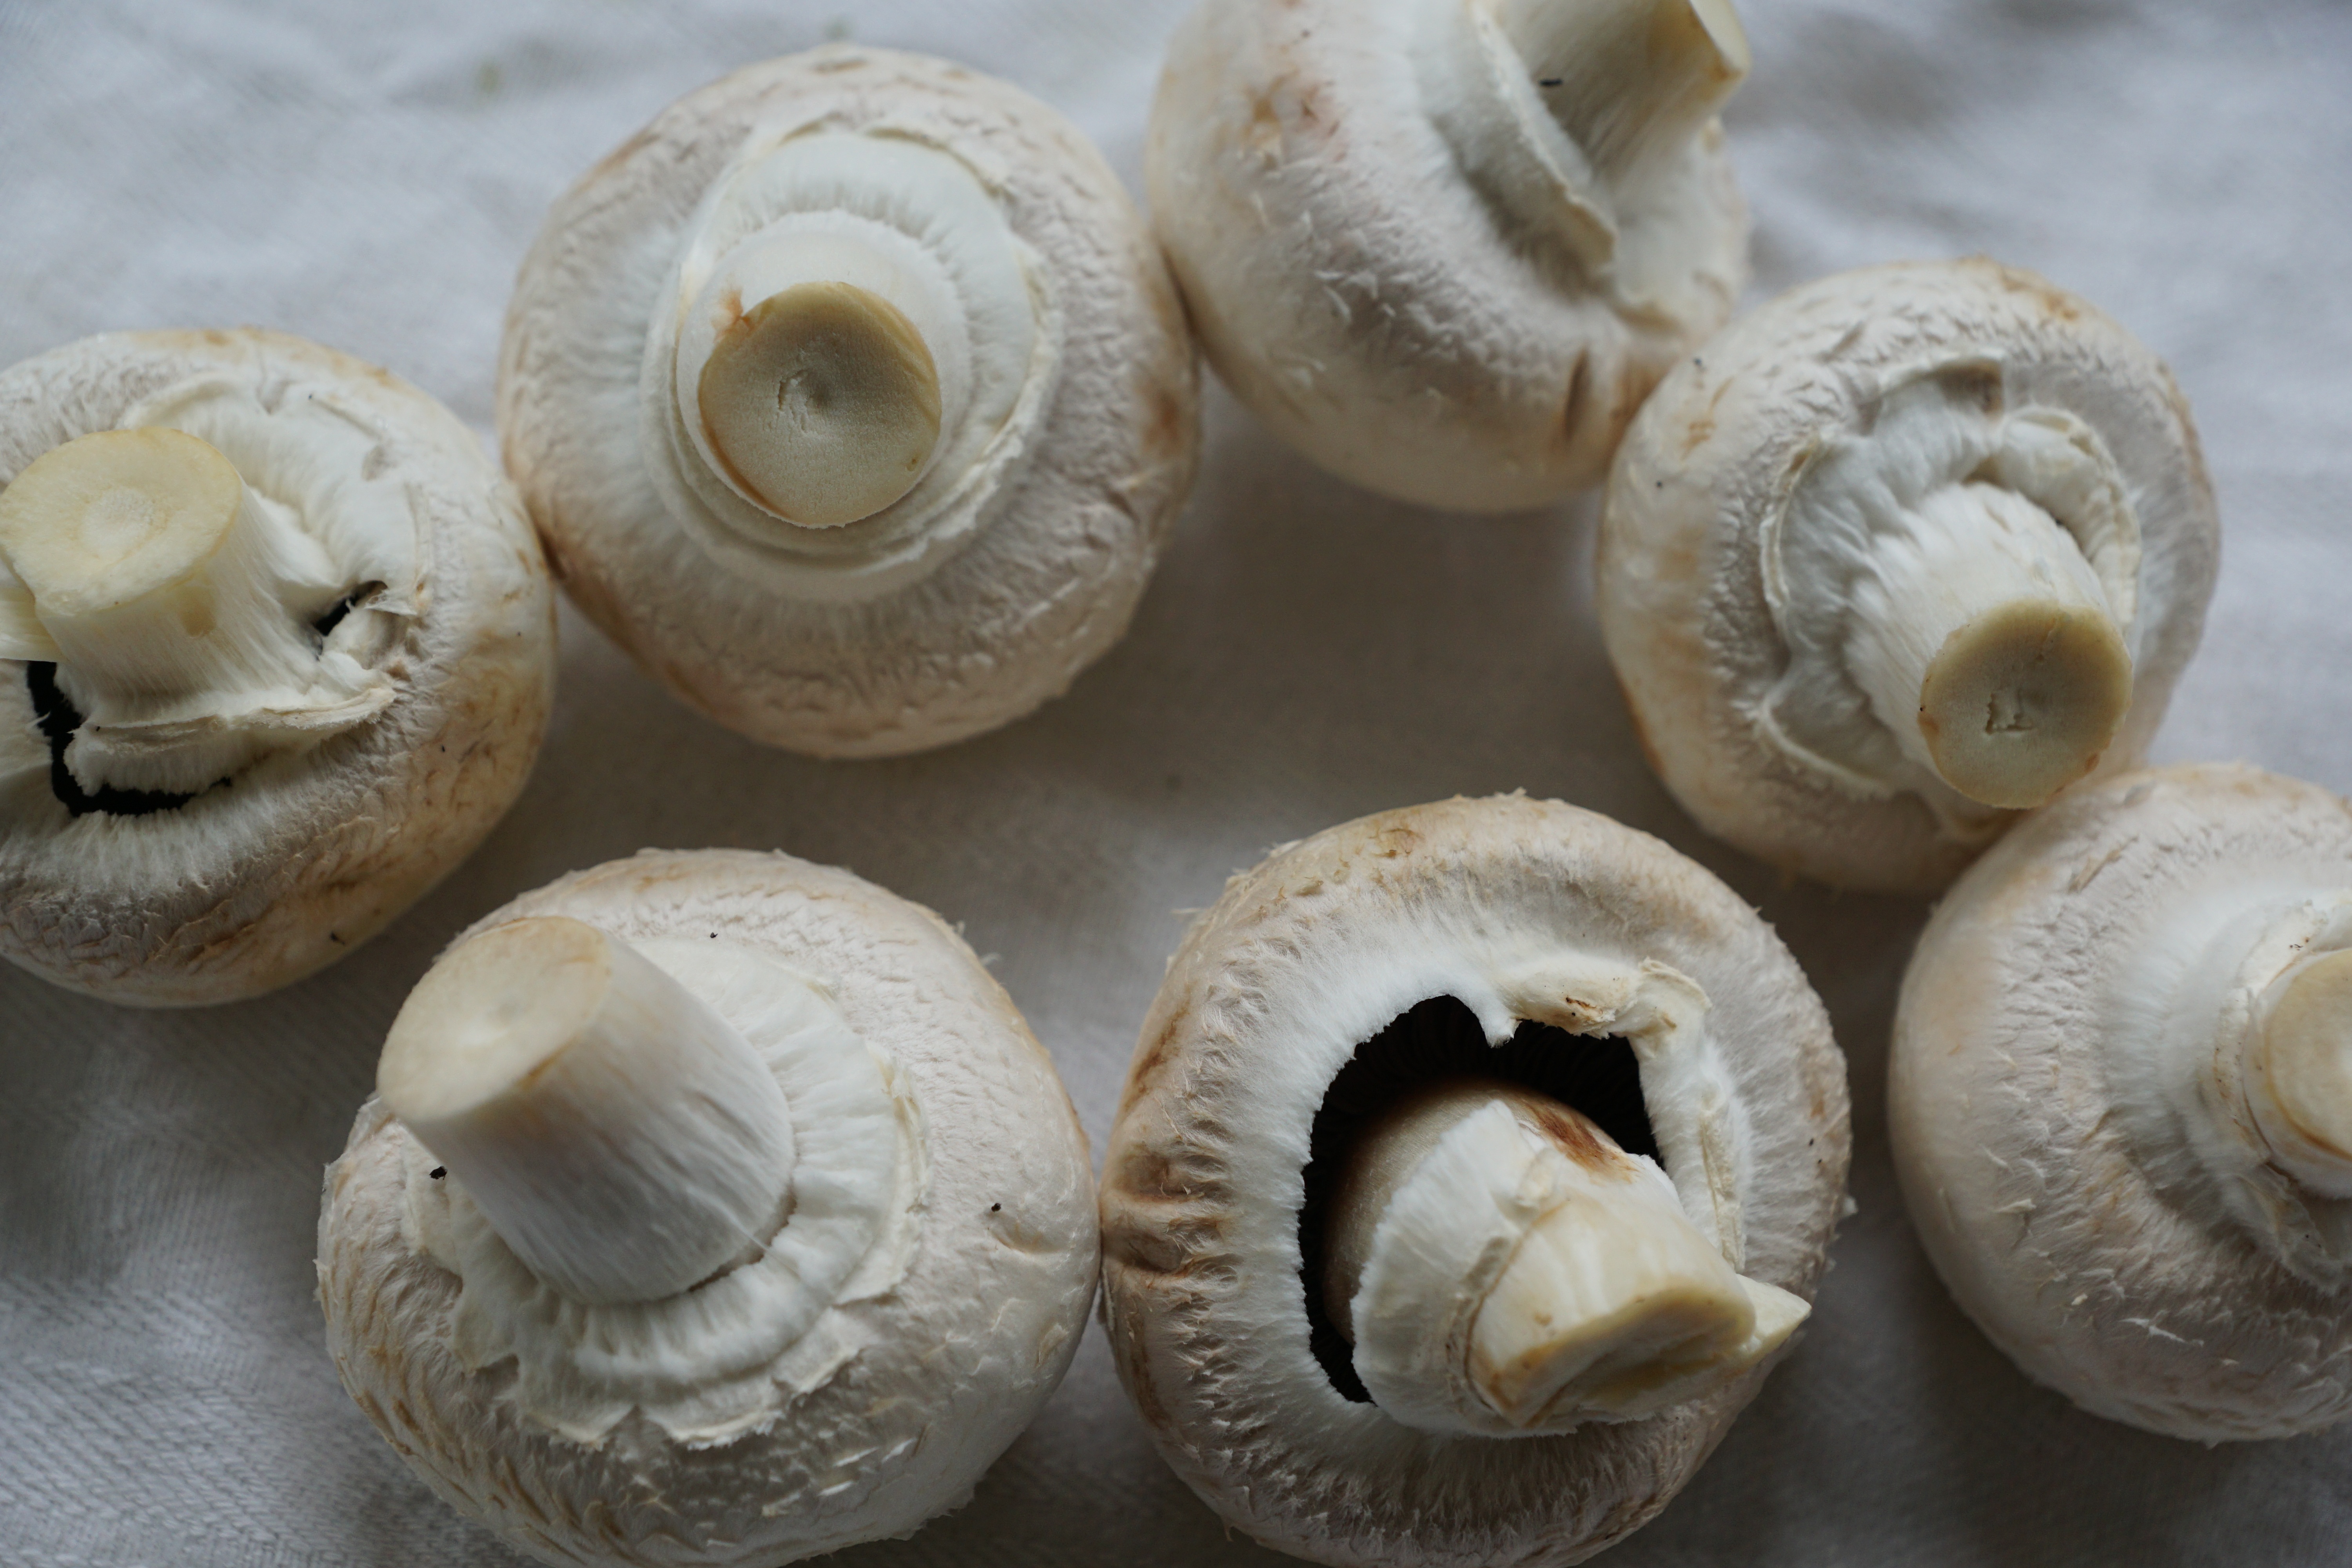
white, food, produce, mushroom, healthy, eat, cook, fungus, mushrooms, fry, frisch, escargot, agaricus, matsutake, white mushroom, oyster mushroom, edible mushroom, shiitake, medicinal mushroom, agaricomycetes, agaricaceae, champignon mushroom, pleurotus eryngii